Maginot Line

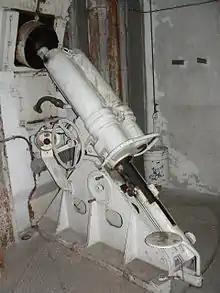
mortar

The line was built in several phases from 1930 by the "Service Technique du Génie" (STG), overseen by "Commission d'Organisation des Régions Fortifiées" (CORF). The main construction was largely completed by 1939, at the cost of around 3 billion French francs (around 3.9 billion in today's U.S. dollar’s worth). The line stretched from Switzerland to Luxembourg and a much lighter extension was extended to the Strait of Dover after 1934. The original construction did not cover the area ultimately chosen by the Germans for their first challenge, which was through the Ardennes in 1940, a plan known as "Fall Gelb" (Case Yellow), due to the neutrality of Belgium. The location of this attack, chosen because of the location of the Maginot Line, was through the Belgian Ardennes Forest (sector 4), which is off the map to the left of Maginot Line sector 6 (as marked).